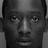
Emotion: neutral